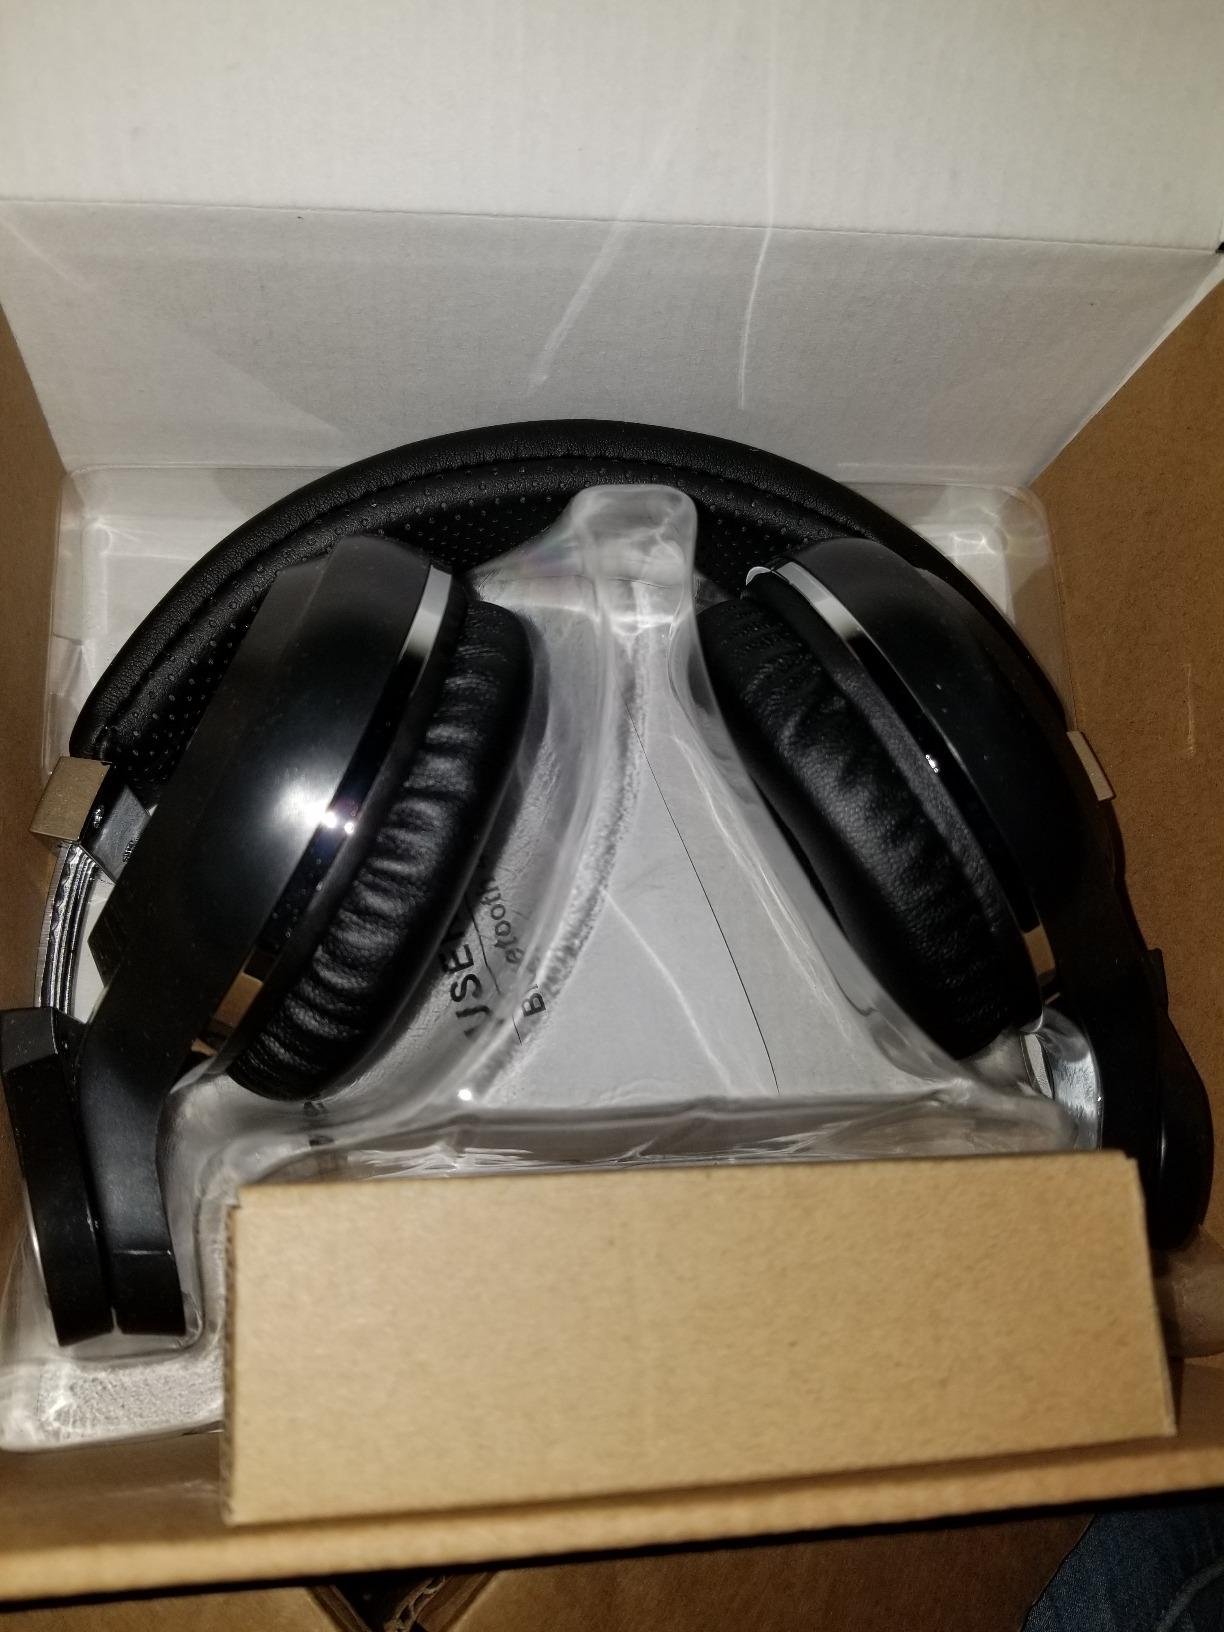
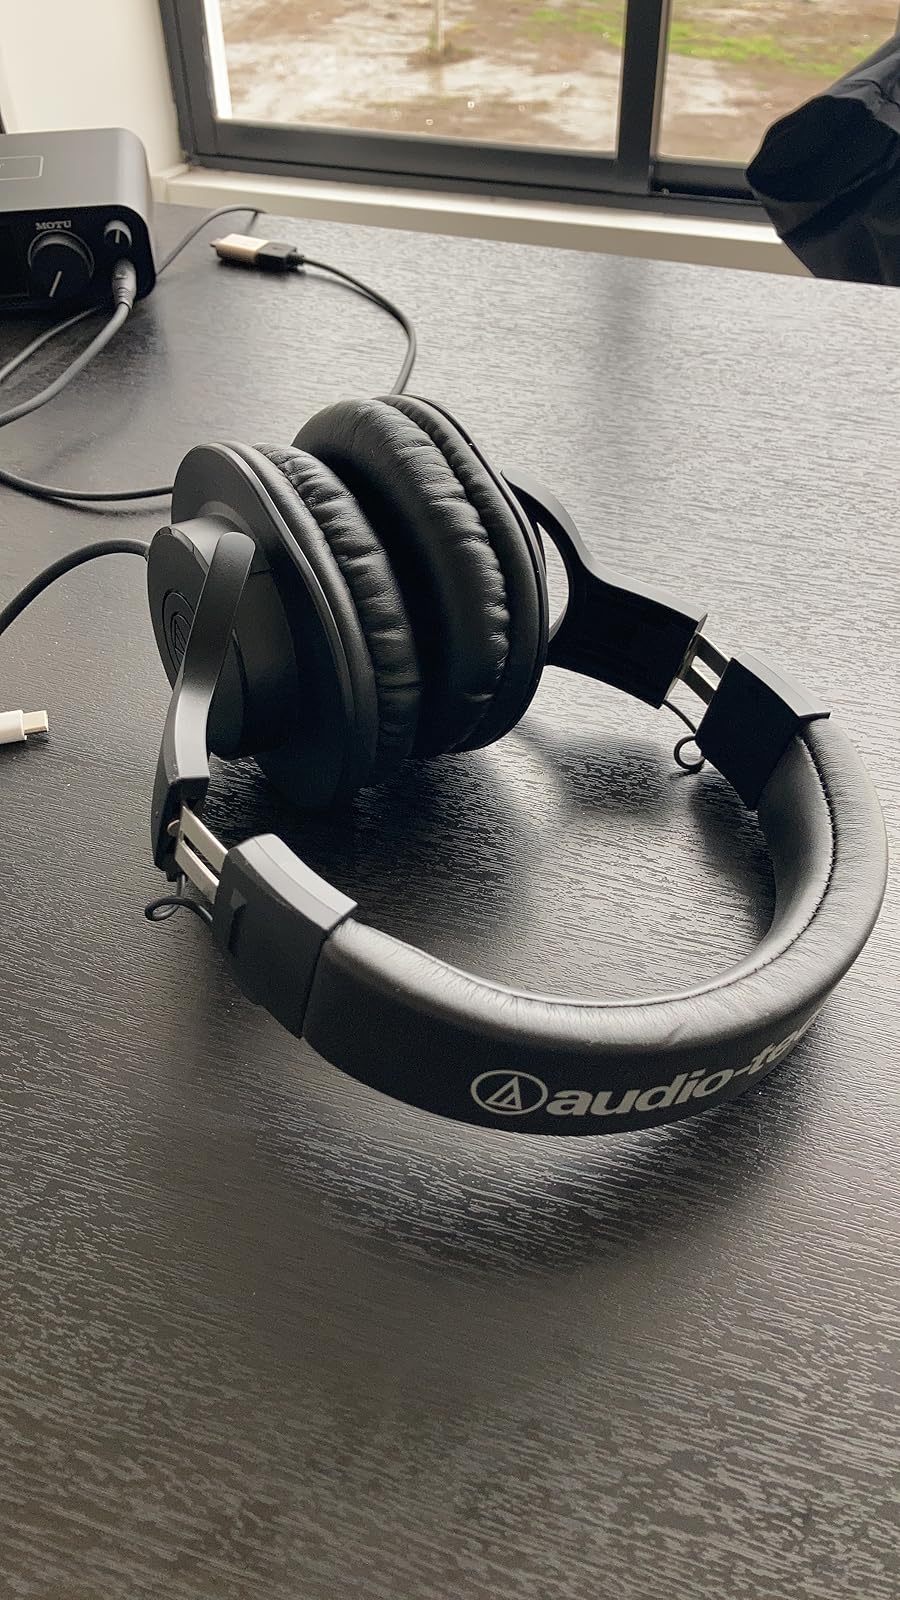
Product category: headphones
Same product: no